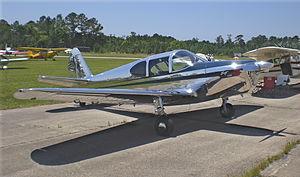
Le Globe Swift, aussi désigné Globe/Temco Swift, est un avion léger de tourisme biplace monoplan datant de la Seconde Guerre mondiale.